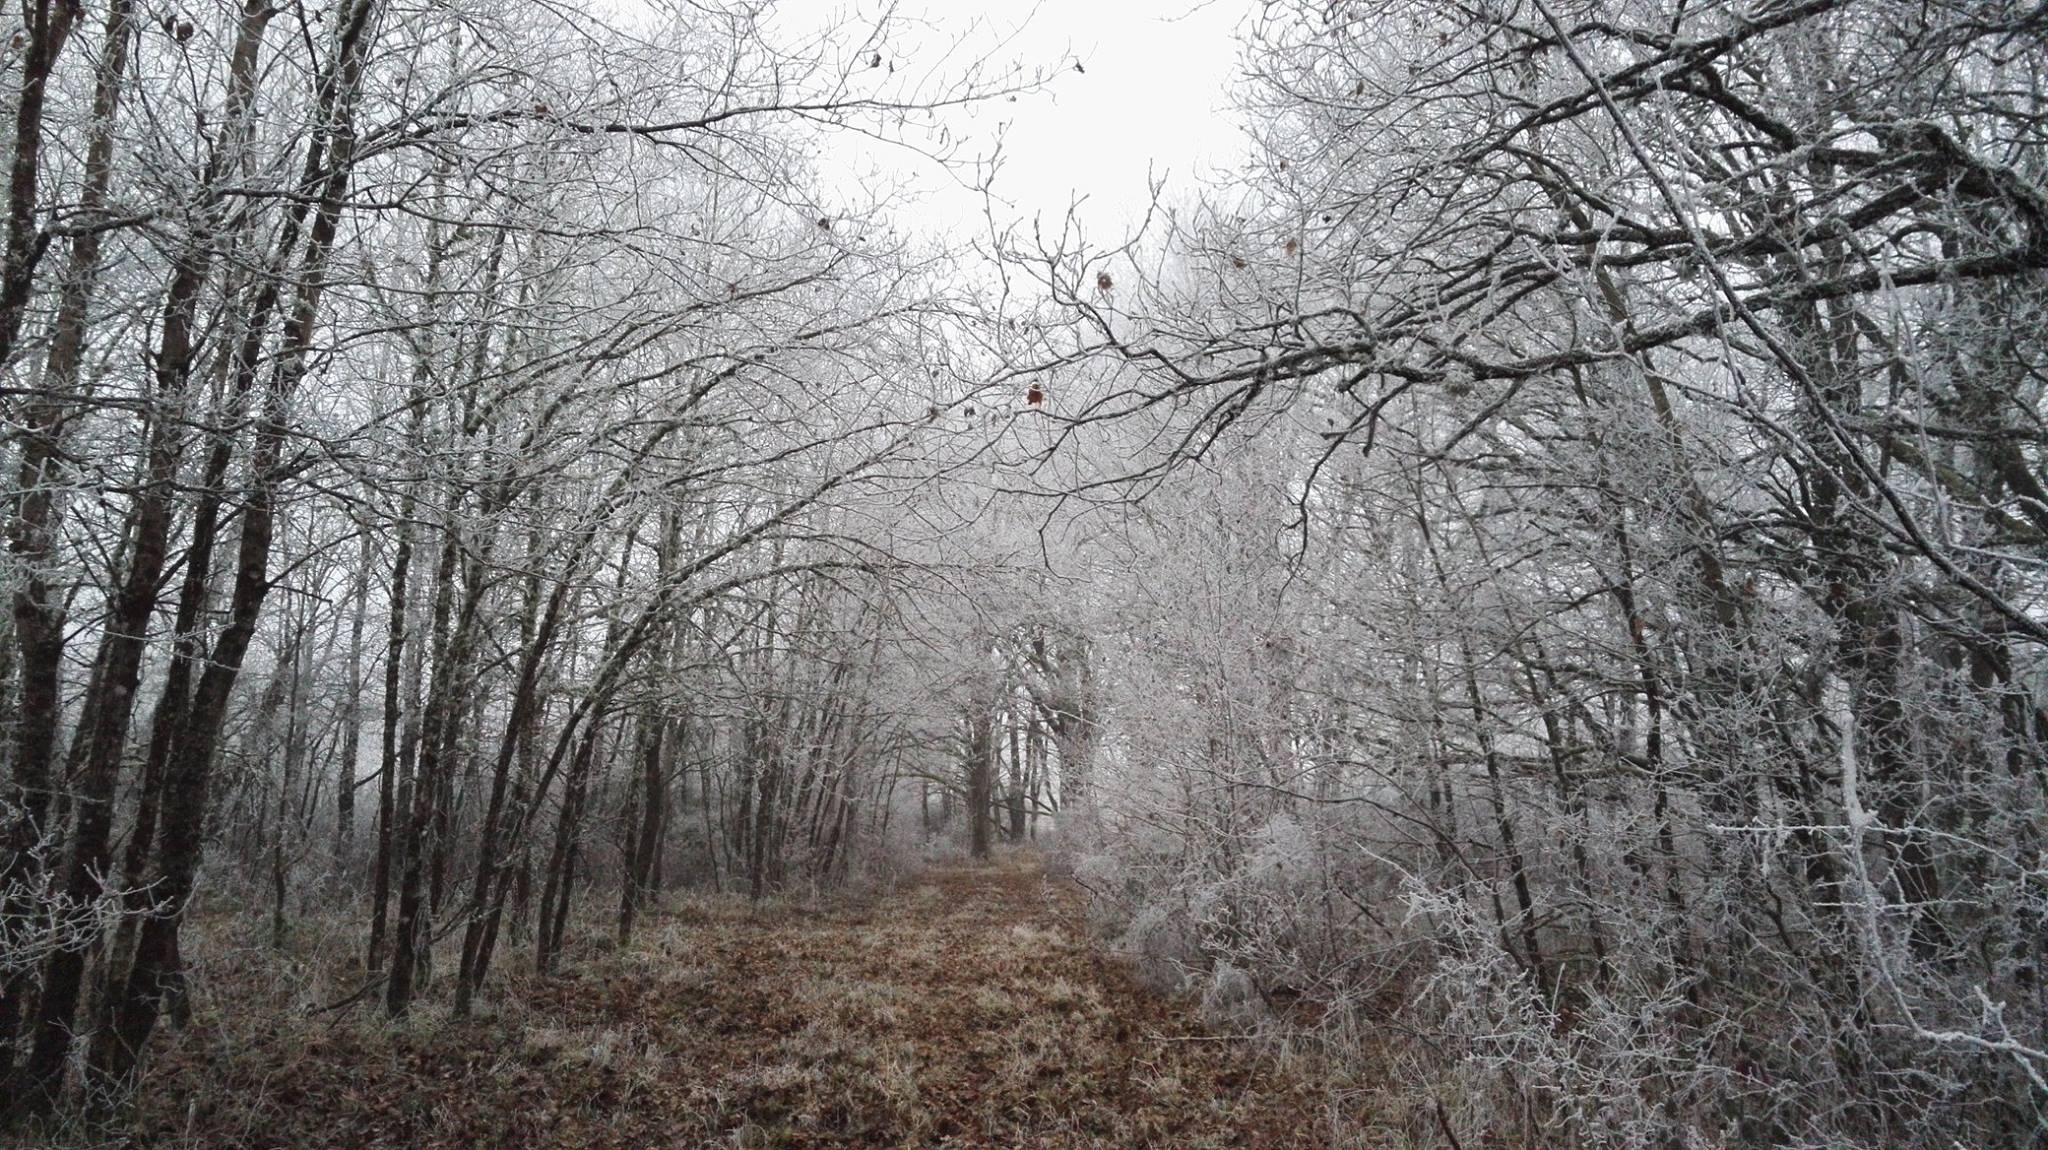
tree, nature, forest, branch, snow, cold, winter, plant, wood, fog, mist, frost, weather, season, winter landscape, landscapes, woodland, habitat, ecosystem, under wood, natural environment, atmospheric phenomenon, woody plant